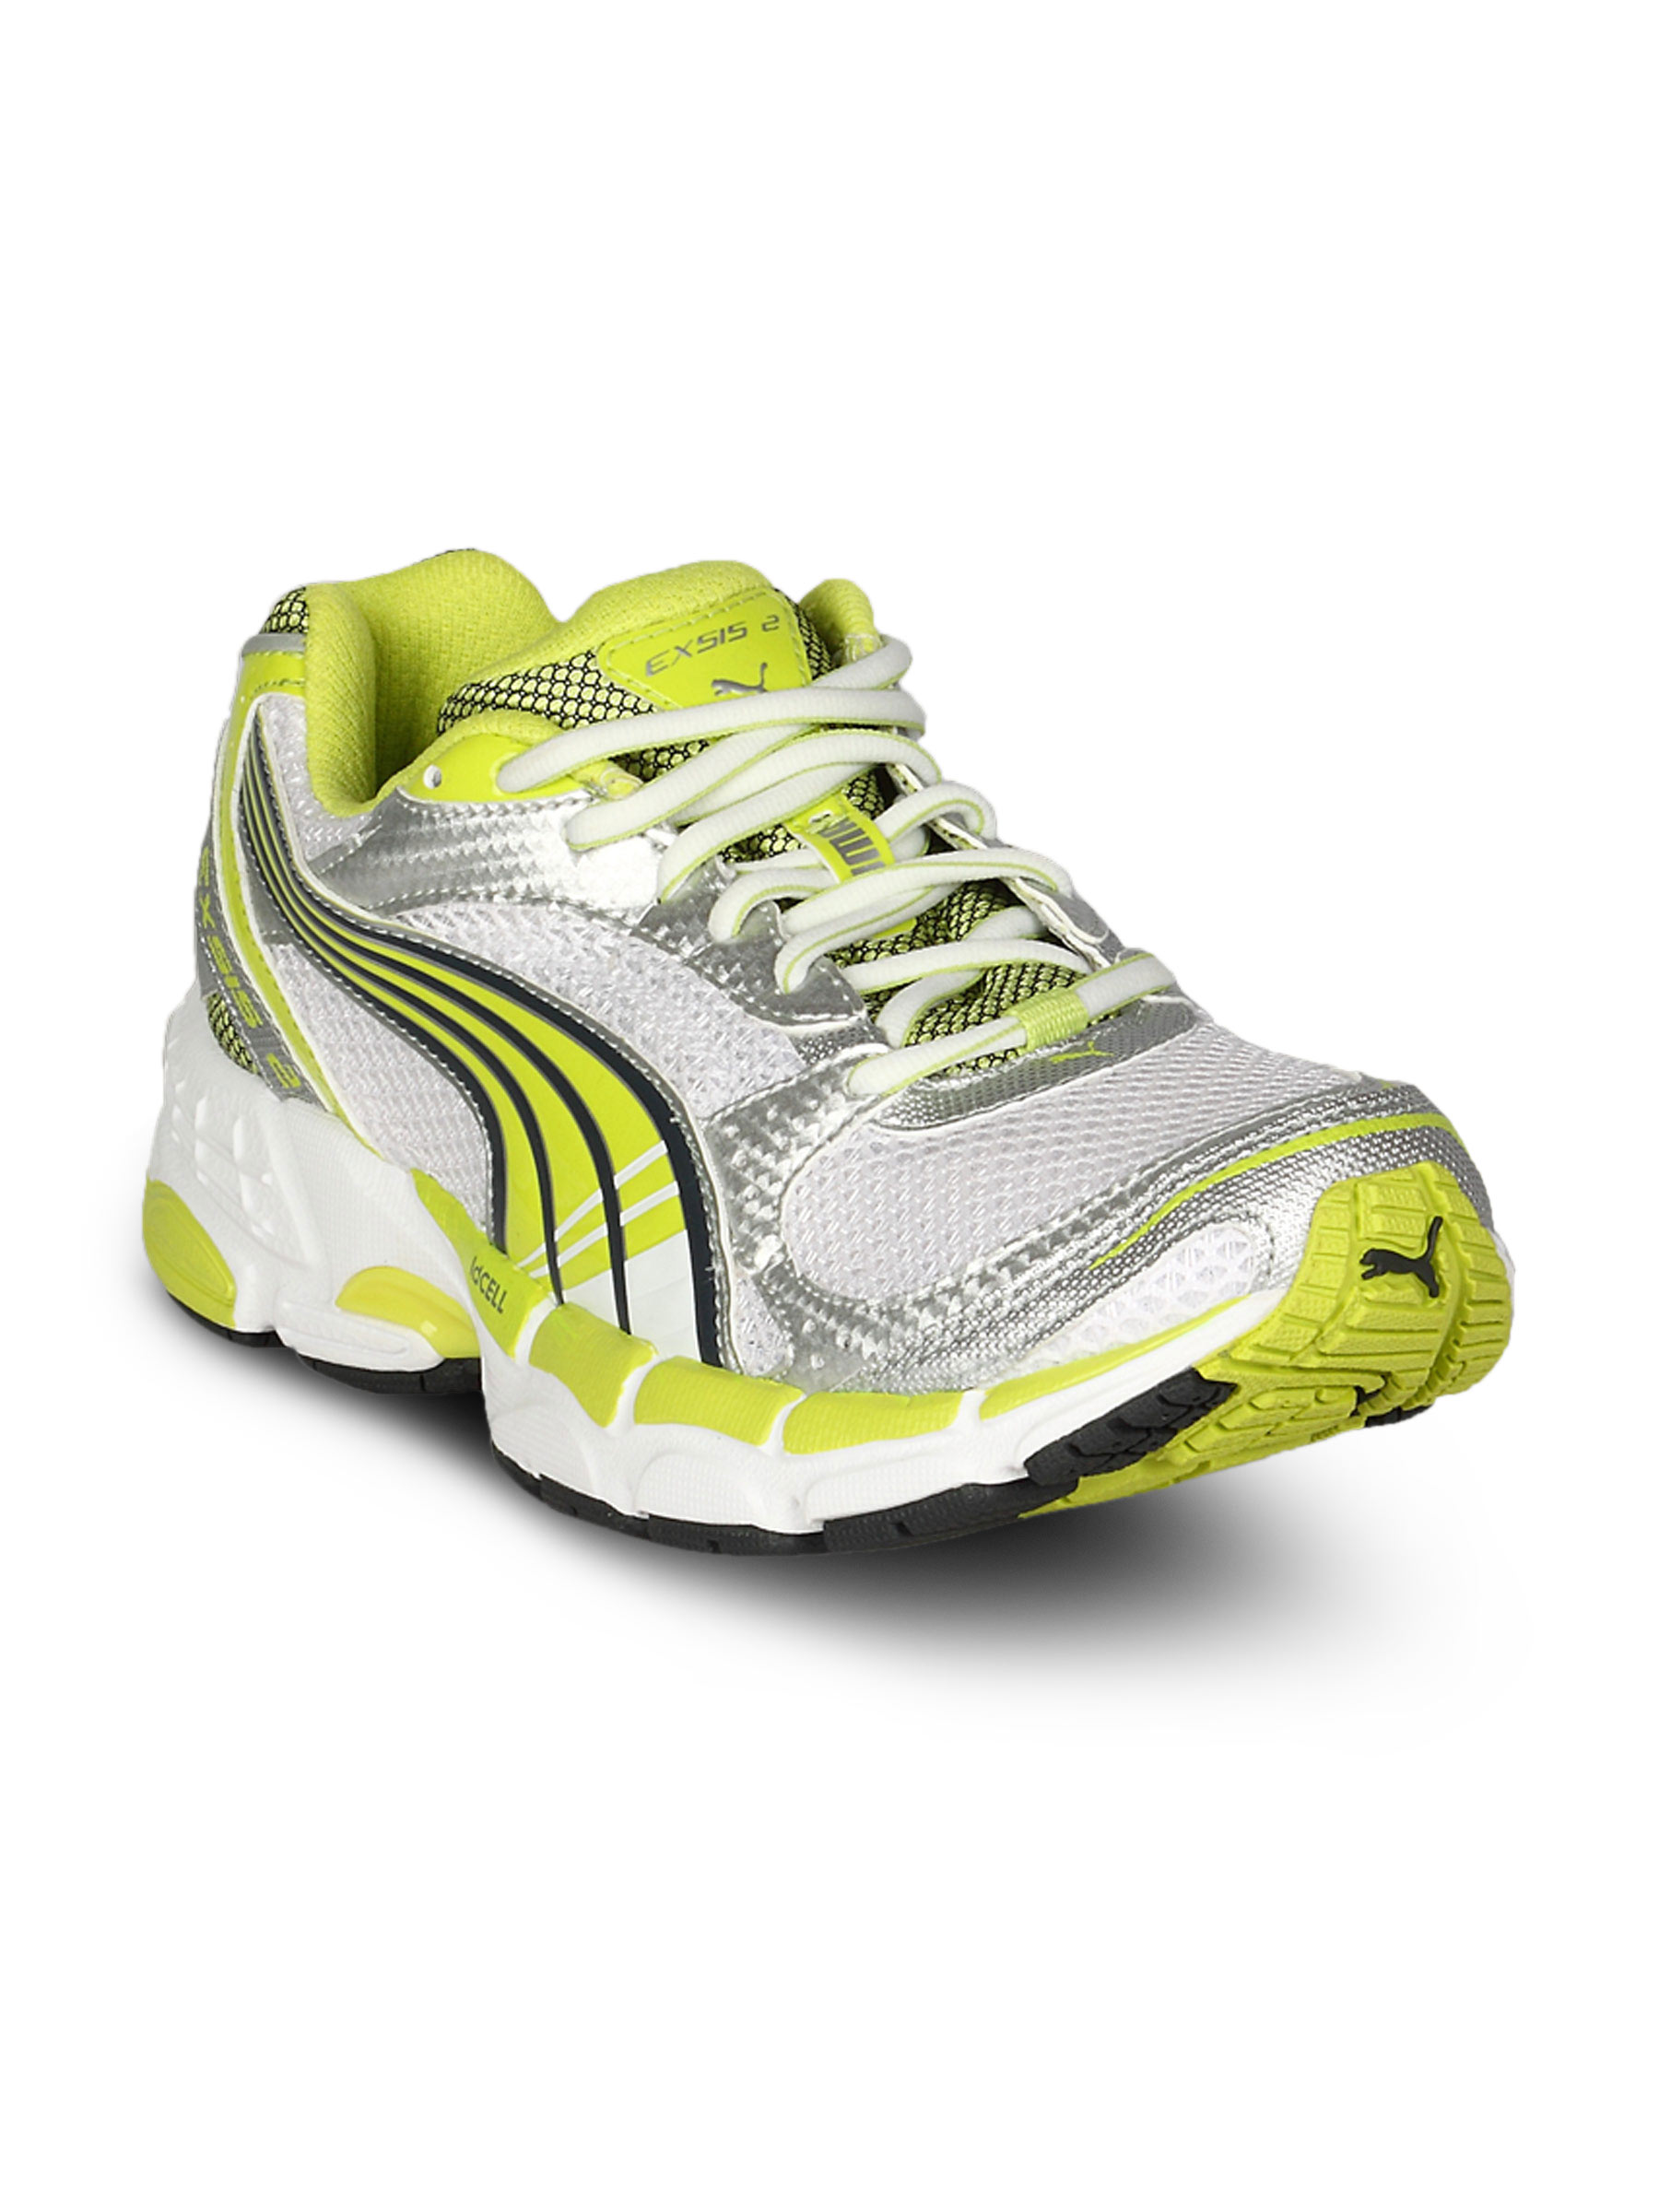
Puma Women Exsis White Silver Black Shoe
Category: Footwear / Shoes / Sports Shoes
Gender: Women
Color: White
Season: Summer 2011
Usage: Sports